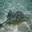
Label: ray